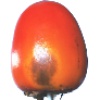
Label: kaki